Rudolf Perešin

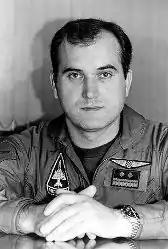

Rudolf Perešin (25 March 1958 – 2 May 1995) was a Croatian fighter pilot serving in the Yugoslav Air Force (JRZ) during the 1991–95 Croatian War of Independence who defected to the Croatian side in October 1991, by flying his MiG-21 fighter jet from Željava Air Base to Klagenfurt, Austria, on a reconnaissance flight for the JRZ. He was the first pilot to desert from the Yugoslav Air Force. Following his defection he continued to fly missions for the Croatian Air Force and was shot down in May 1995 by Serb Krajina military forces, resulting in his death.